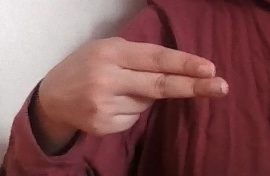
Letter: ain